University of Science and Technology Houari Boumediene

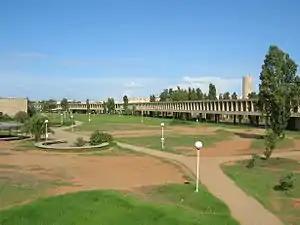
University of Science and Technology Houari Boumediene (2010)

The University of Science and Technology – Houari Boumediene (USTHB) is a university located in the town of Bab-Ezzouar from Algiers, Algeria. The university was designed by Brazilian architect Oscar Niemeyer and was inaugurated in 1974.